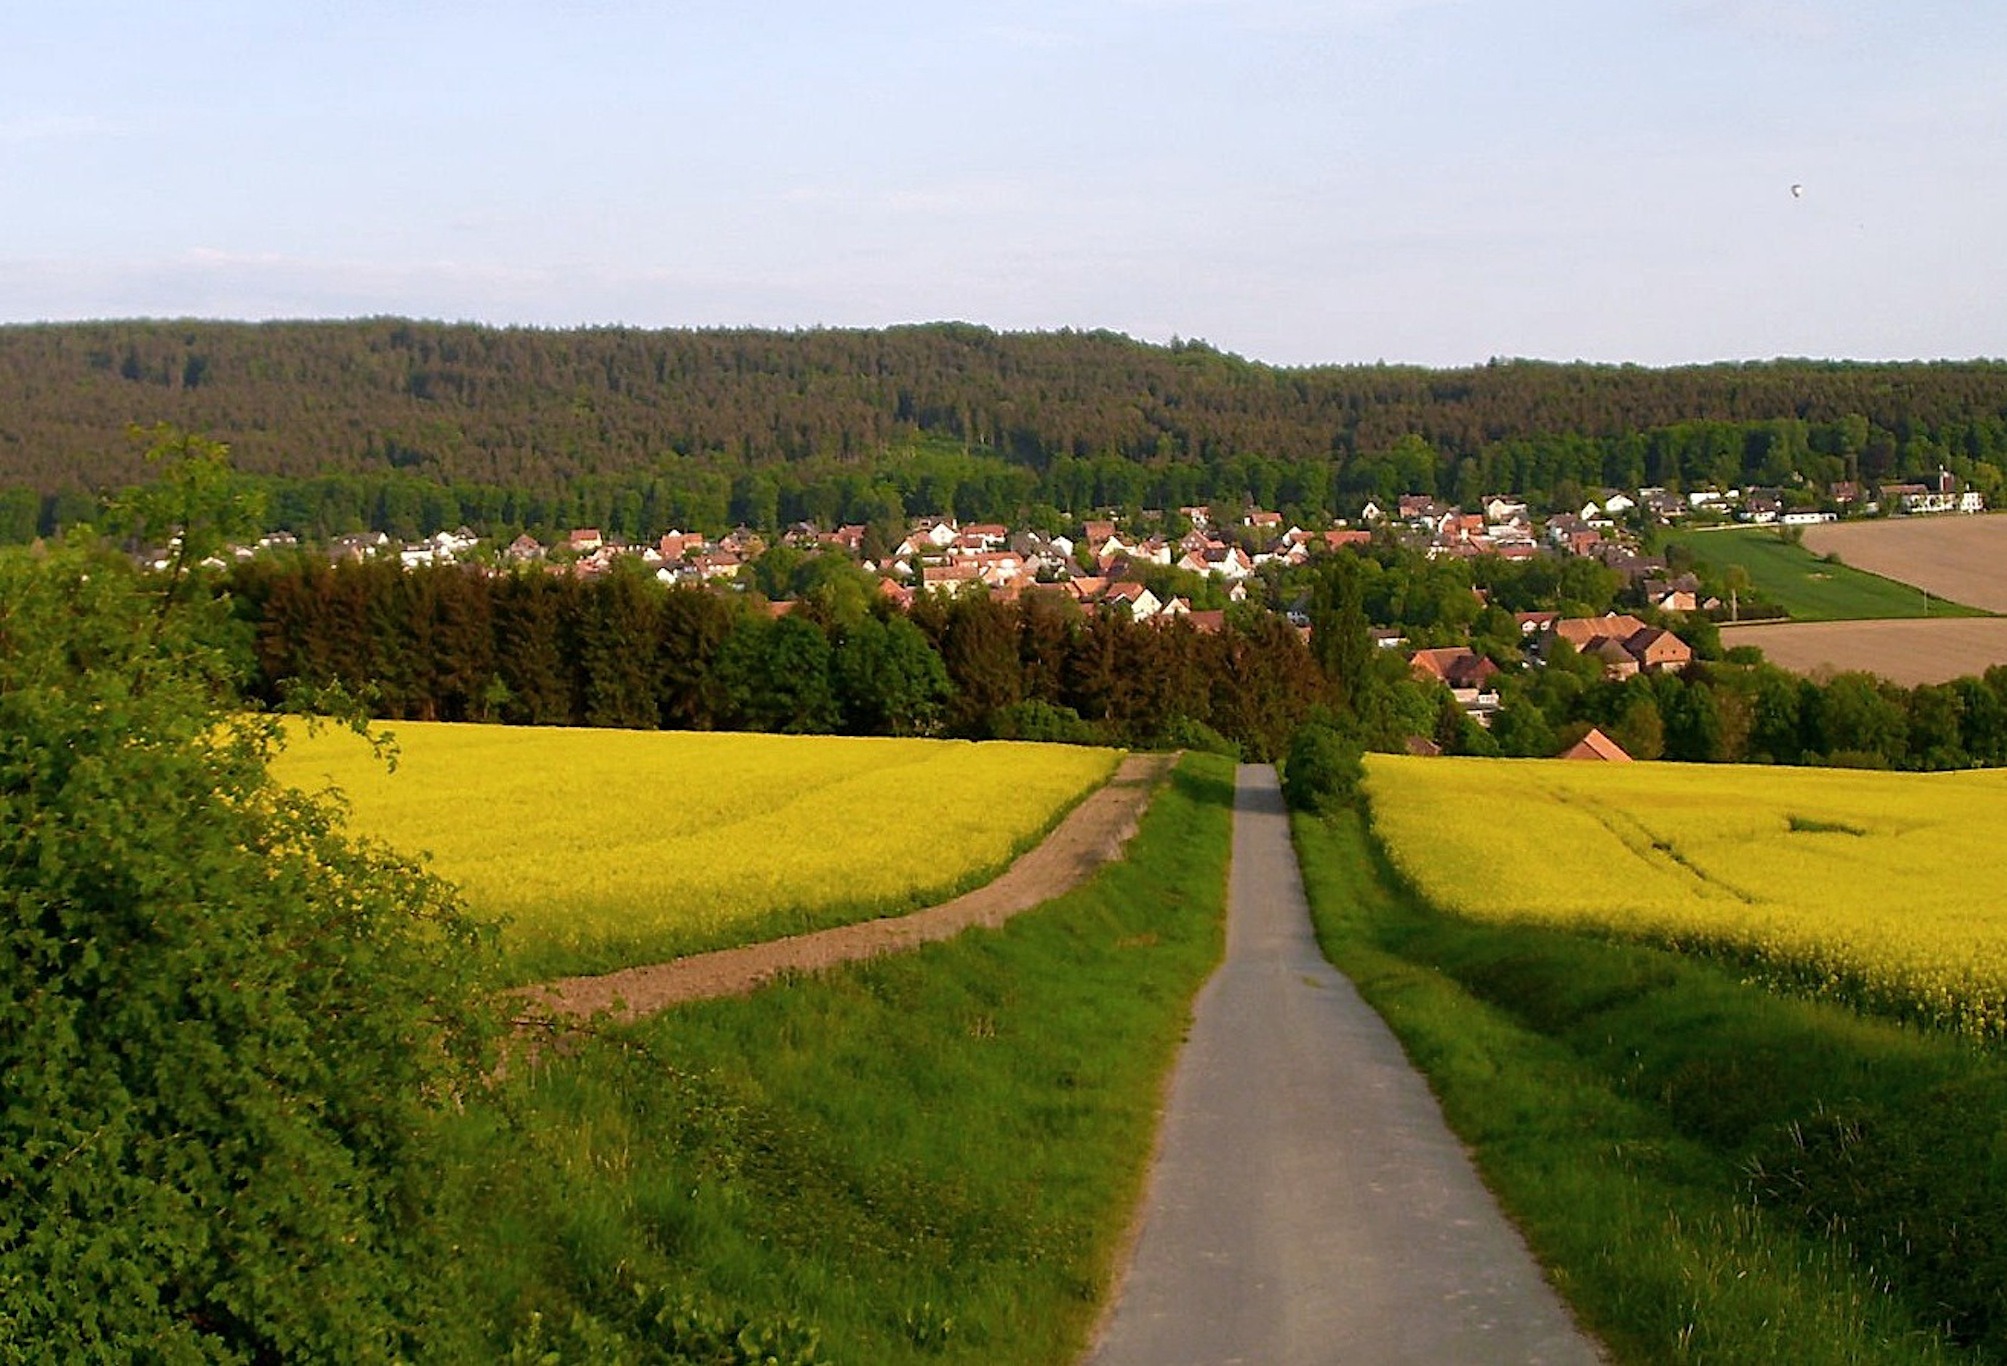
landscape, nature, forest, grass, plant, road, field, farm, lawn, meadow, prairie, countryside, hill, flower, town, city, valley, country, summer, rural, scenic, pasture, soil, agriculture, plain, trees, woods, outside, fields, mountains, grassland, shrub, crops, plantation, plateau, germany, ecosystem, rural area, paddy field, springe